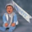
Label: baby